History of Knoxville, Tennessee

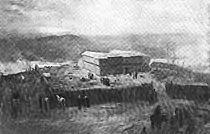
Lloyd Branson's "The Blockhouse at Knoxville, Tennessee", showing the federal blockhouse built in 1792

In many ways, early Knoxville was a typical rowdy late-18th century frontier village. A detached group of Cherokee, known as the Chickamaugas, refused to recognize the Holston treaty, and remained a constant threat. In September 1793, a large force of Chickamaugas and Creeks marched on Knoxville, and massacred the inhabitants of Cavet's Station (near modern Bearden) before dispersing. Outlaws roamed the city's periphery, among them the Harpe Brothers, who murdered at least one settler in 1797 before fleeing to Kentucky. Abishai Thomas, an associate of Blount who visited Knoxville in 1794, noted that the city was full of taverns and tippling houses, no churches, and that the blockhouse's jail was overcrowded with criminals.